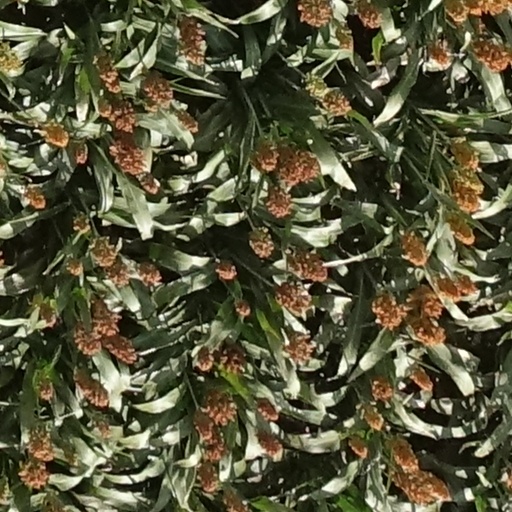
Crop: sorghum